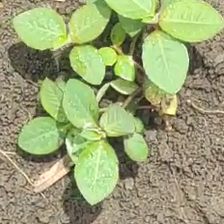
Weed species: Moti_dudhi(Euphorbia_geneculata_L)